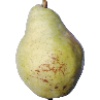
Label: Pear Williams 1